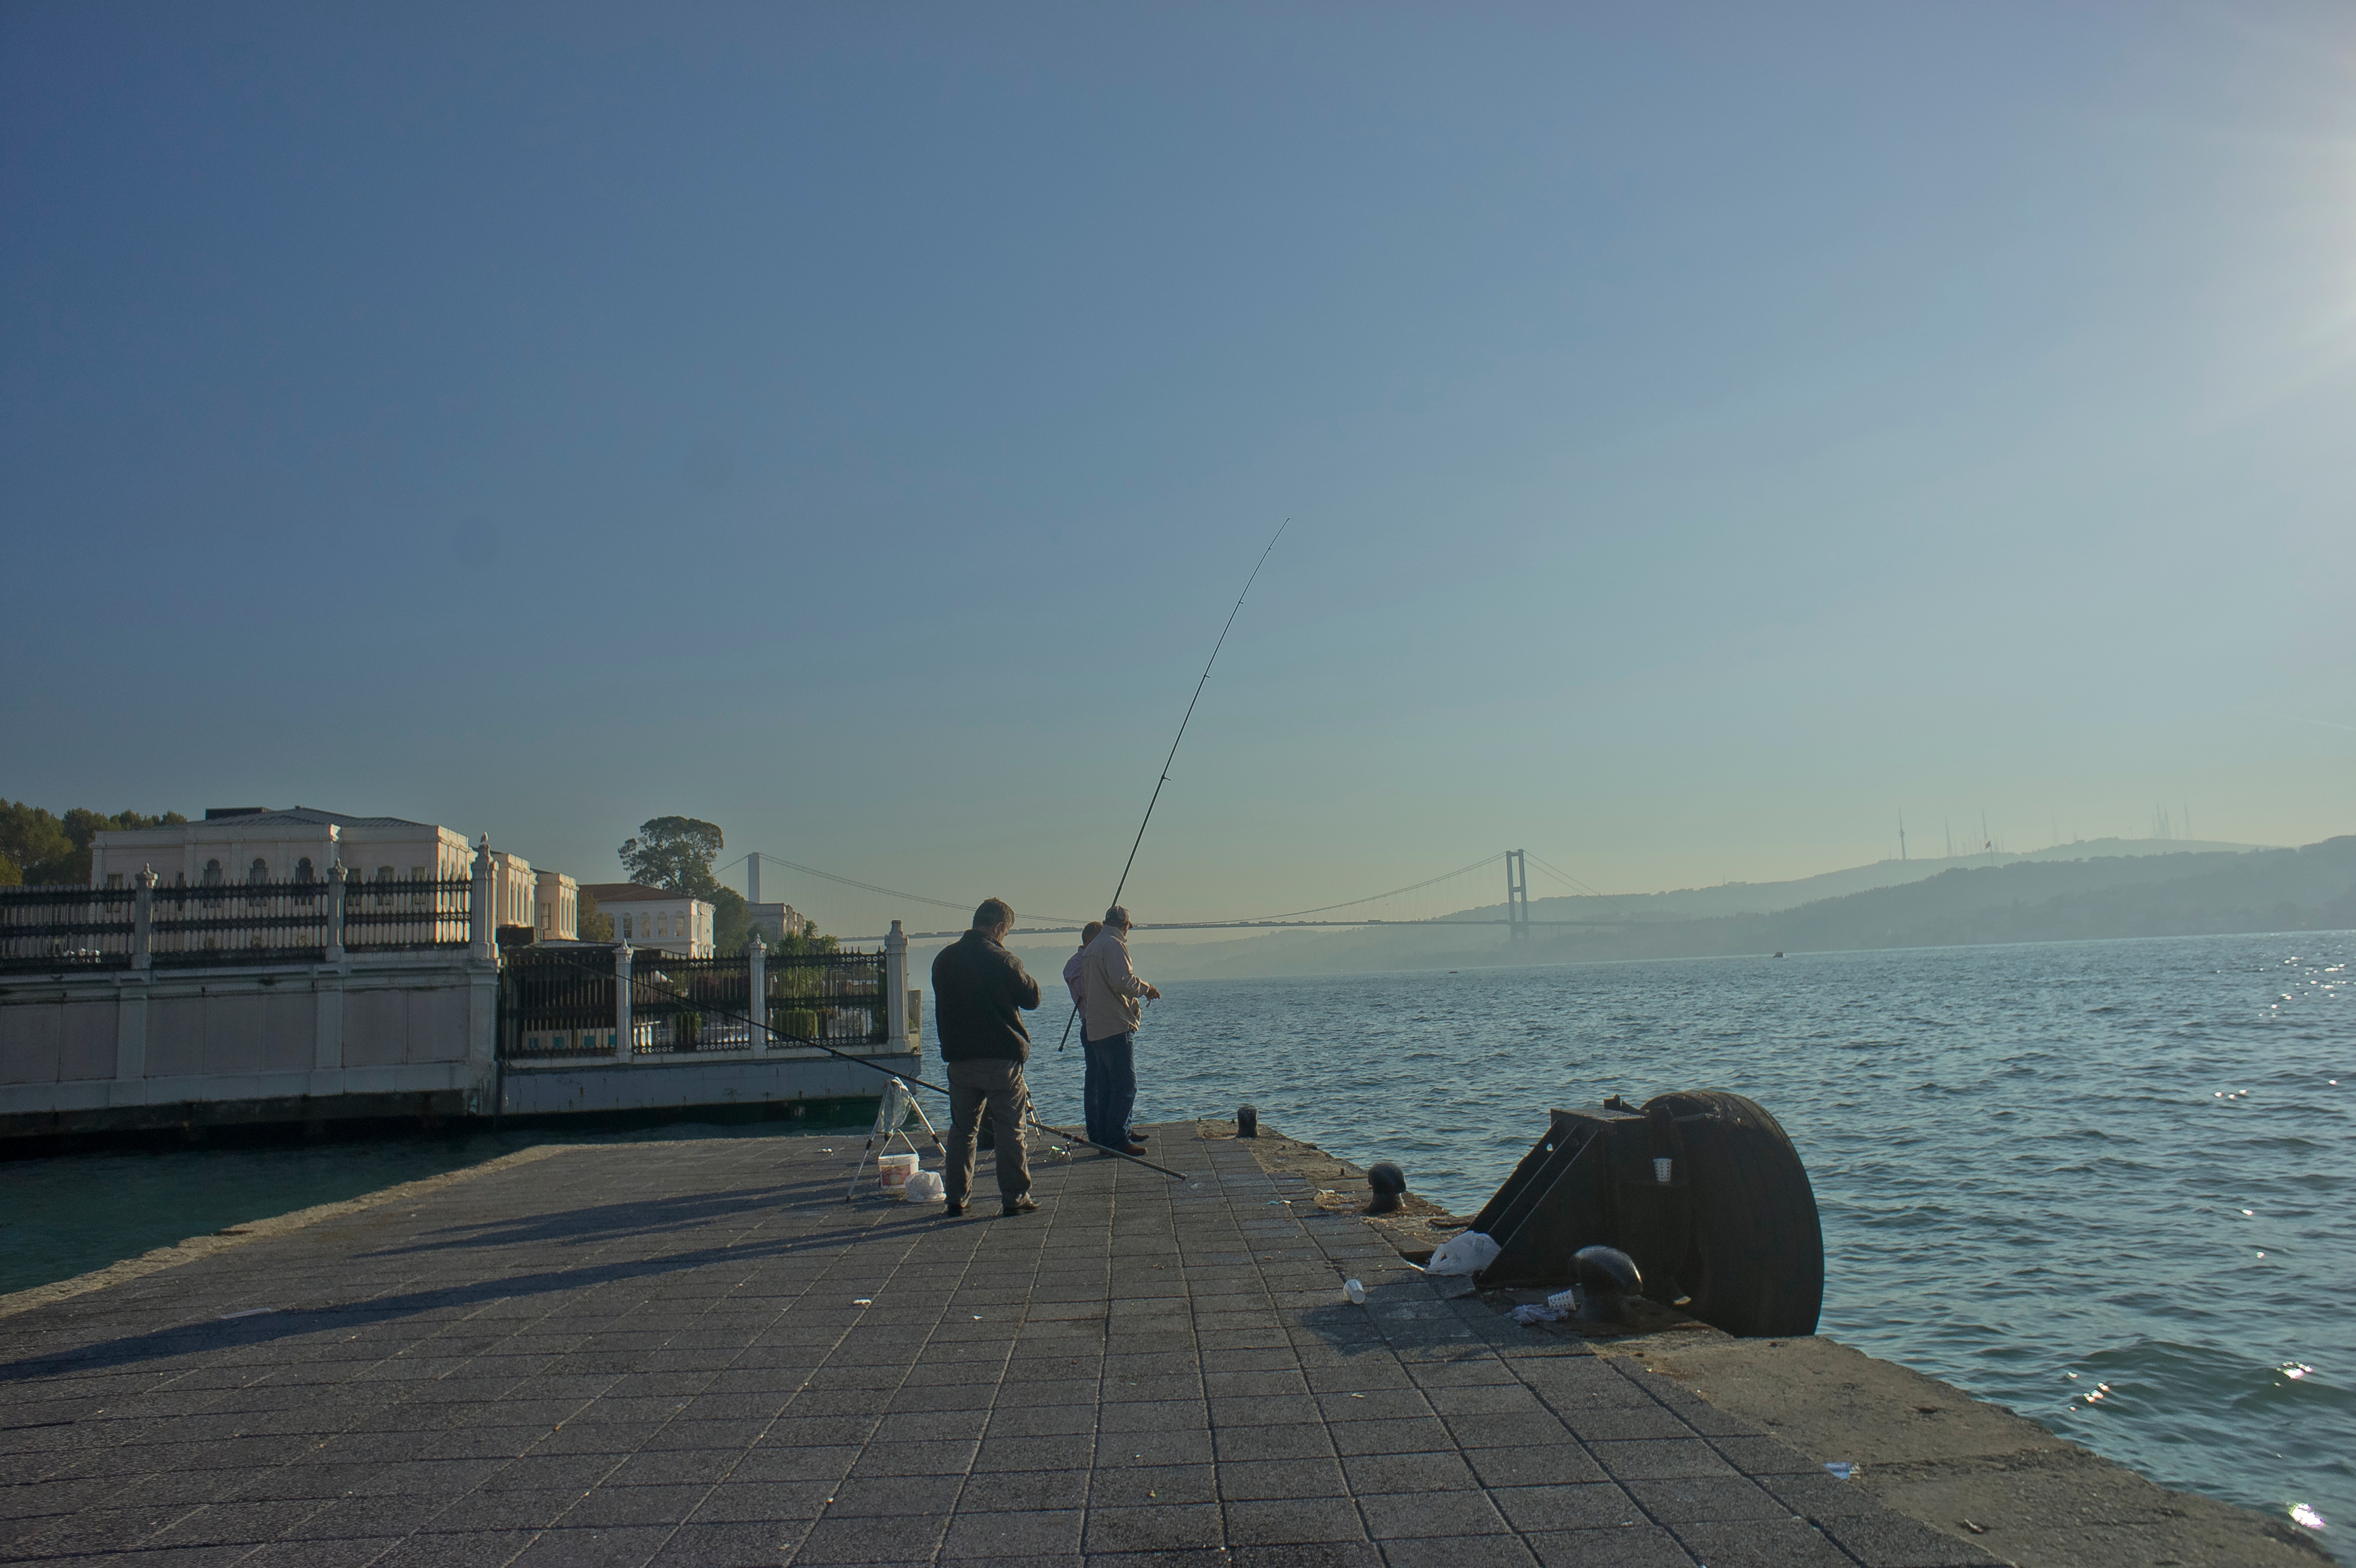
beach, sea, coast, ocean, horizon, shore, tower, fishing, bay, cape